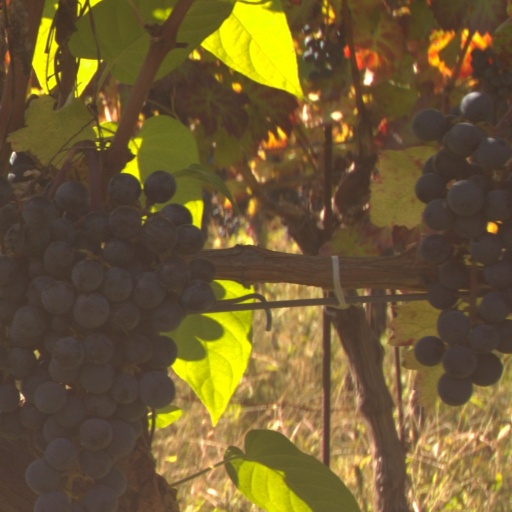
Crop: grape